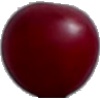
Label: Cherry Wax Red 1